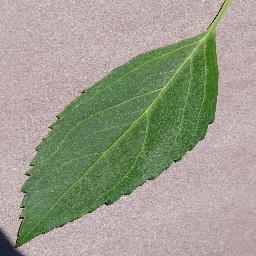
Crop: cherry
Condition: (including_sour)_healthy